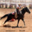
Label: horse